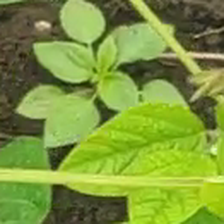
Weed species: Lamber_Quarter_plant(Chenopodium )